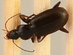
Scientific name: Calathus advena
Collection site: Rocky Mountains NEON (RMNP), plot RMNP_014